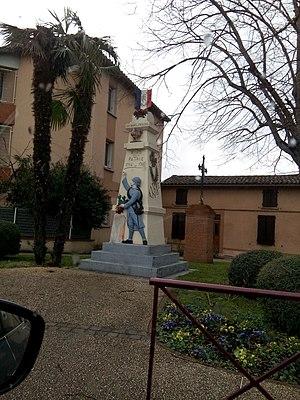
Frouzins monument aux morts
Frouzins est une commune française située dans le département de la Haute-Garonne, en région Occitanie.